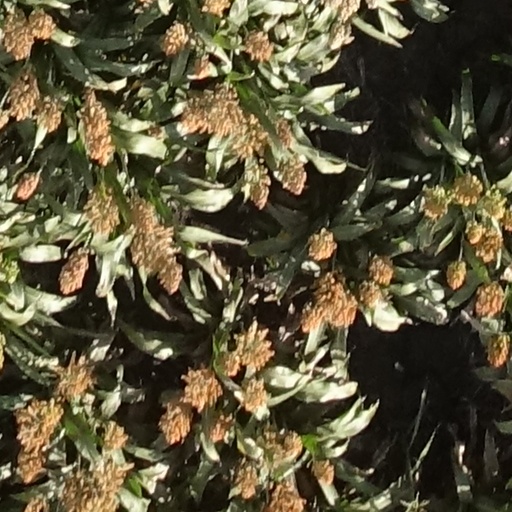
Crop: sorghum